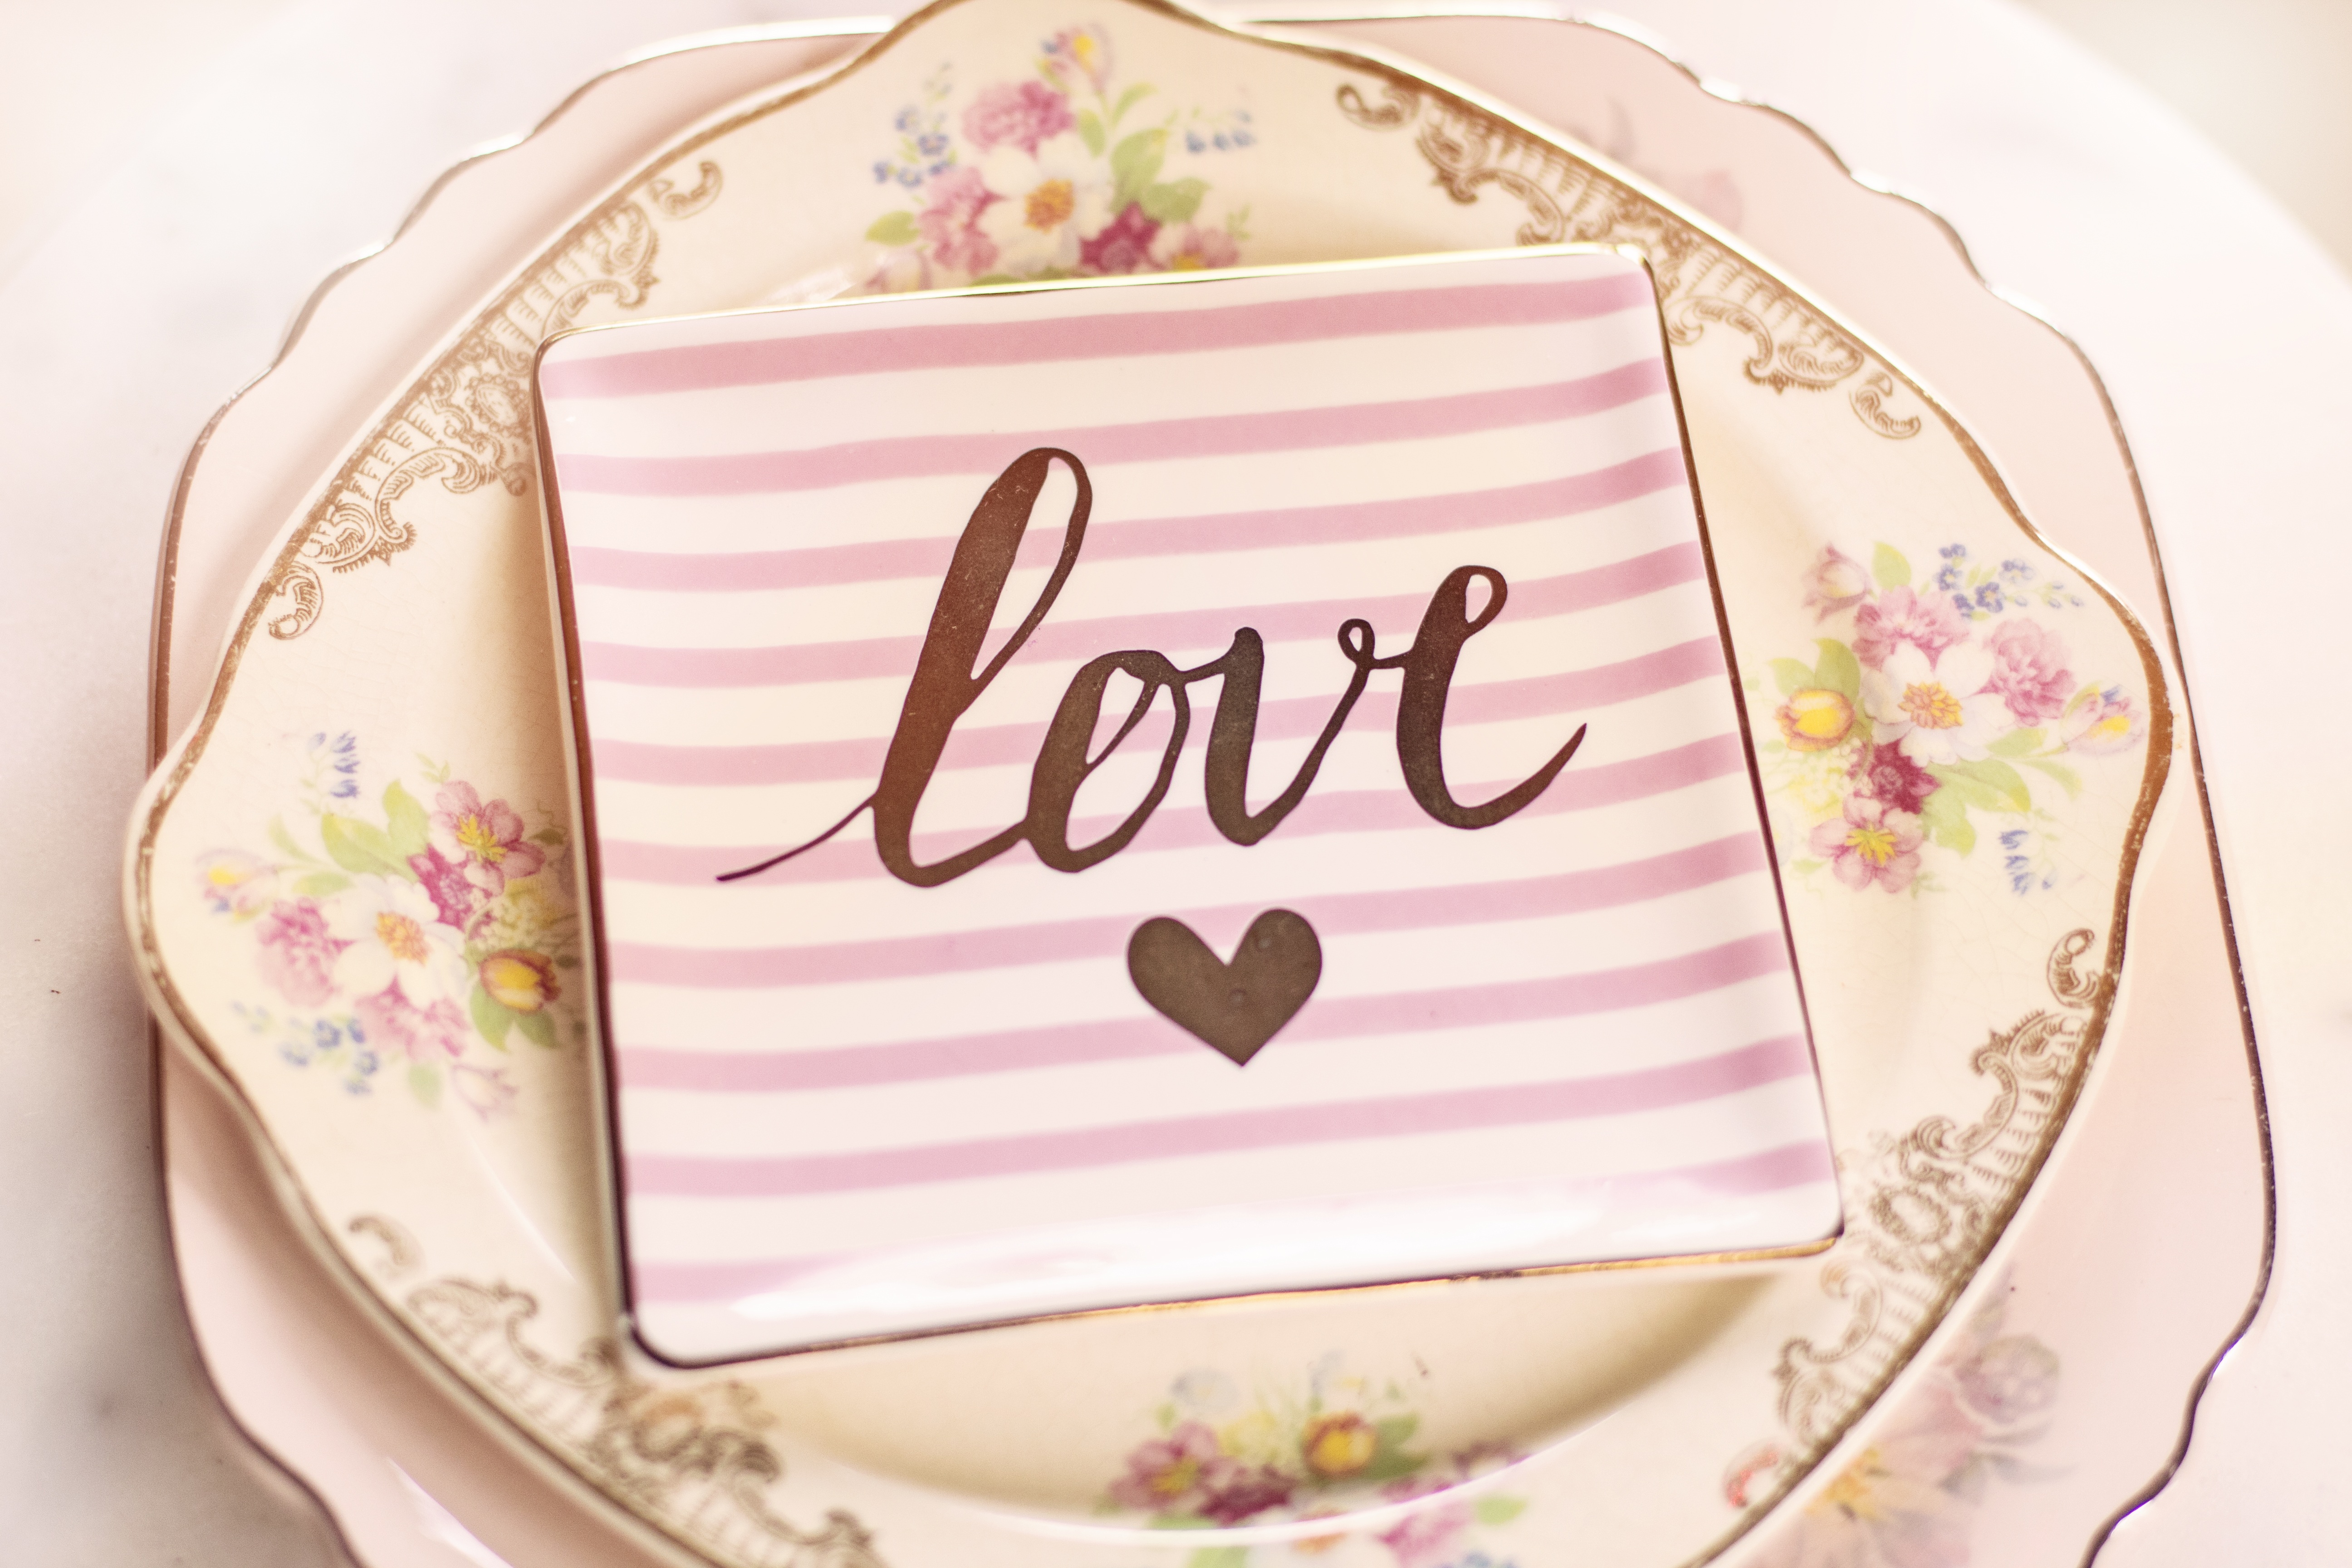
celebration, love, heart, food, holiday, romance, romantic, pink, dessert, wedding, cake, engagement, feminine, birthday cake, place setting, lovely, icing, dinner, beautiful, anniversary, valentine, valentines day, baked goods, torte, dishware, buttercream, cake decorating, romantic dinner, holiday table, vintage china, valentines day table, vintage plates